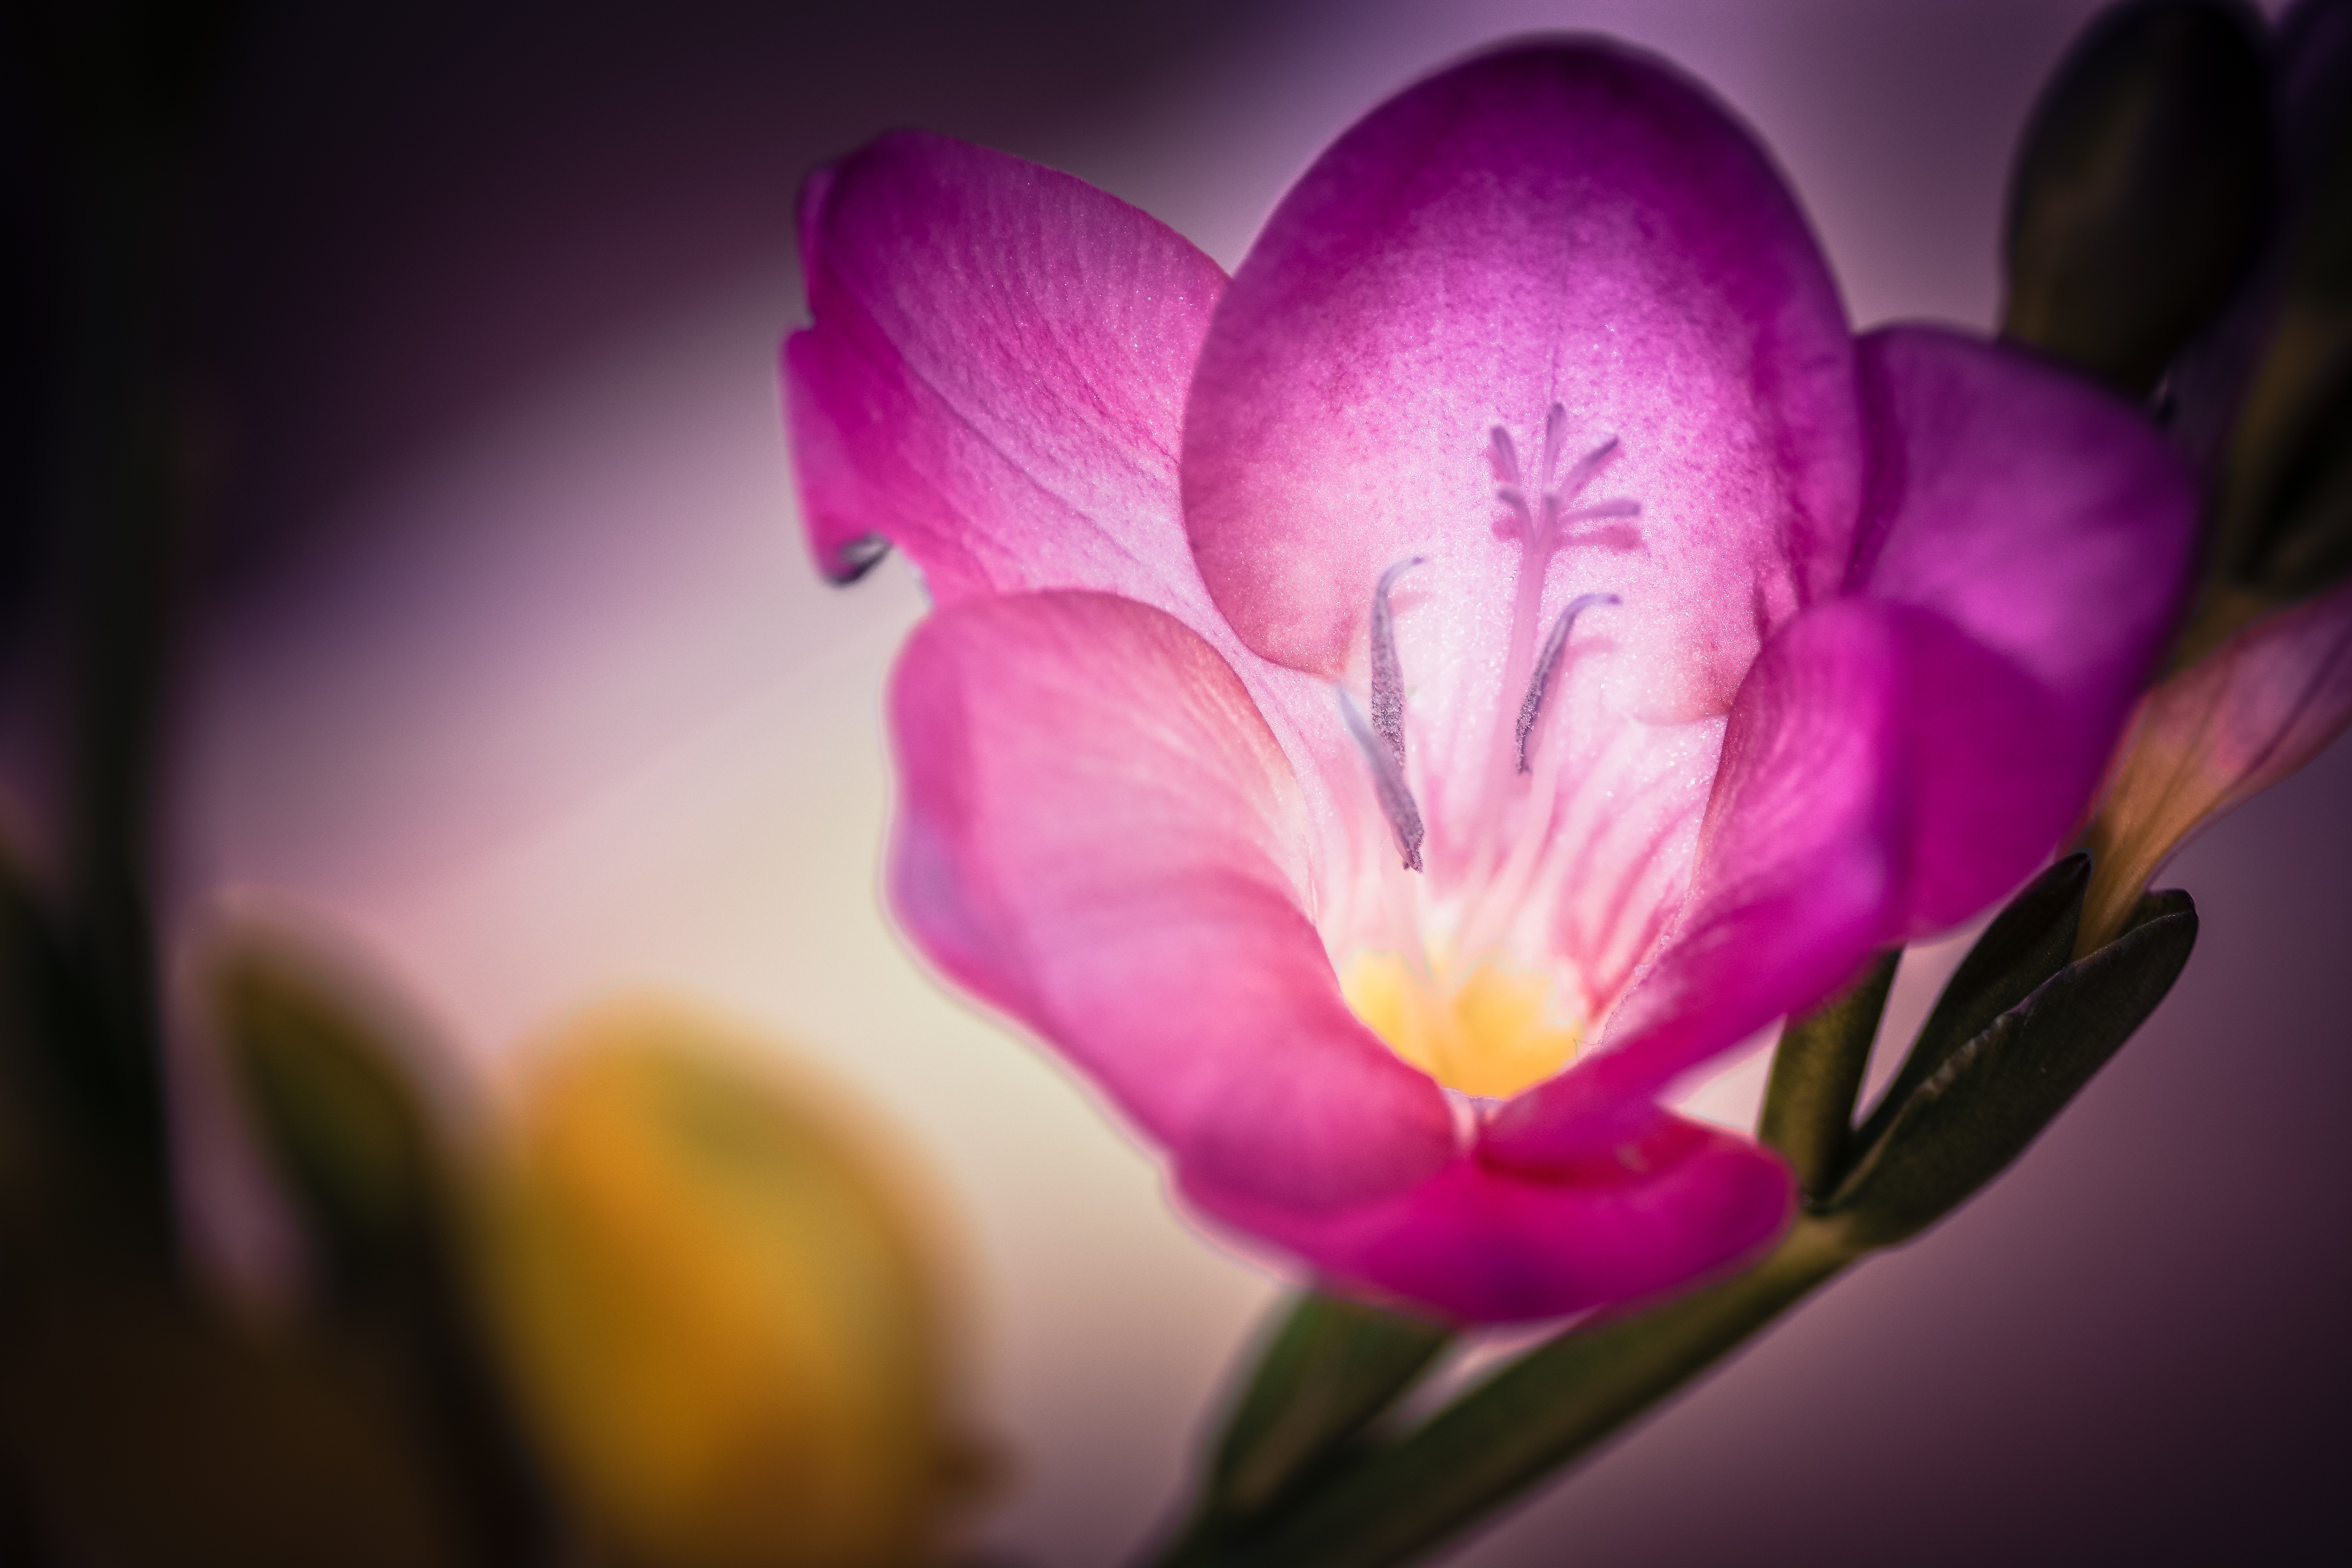
nature, blossom, plant, photography, flower, purple, petal, bloom, yellow, pink, flora, close up, purple flower, macro photography, flowering plant, land plant, fresie